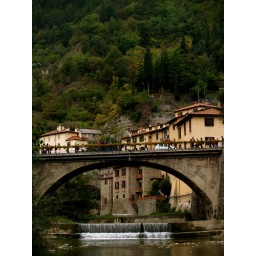
&amp;quot;a small village build against a mountain, with a river running through it&amp;quot;